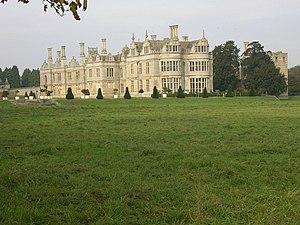
Mansfield Park ou Lettres de Mansfield Park au Québec est un film britannique adapté du roman Mansfield Park de Jane Austen, écrit et réalisé par Patricia Rozema en 1999. Le film a été tourné en grande partie à Kirby Hall, dans le Northamptonshire. Il a été présenté en avant première au festival du film de Montréal sous le titre Lettres de Mansfield Park, et distribué au Royaume-Uni en 2001. Il n'est pas sorti en France, ni en Suisse romande, seulement en Suisse alémanique.